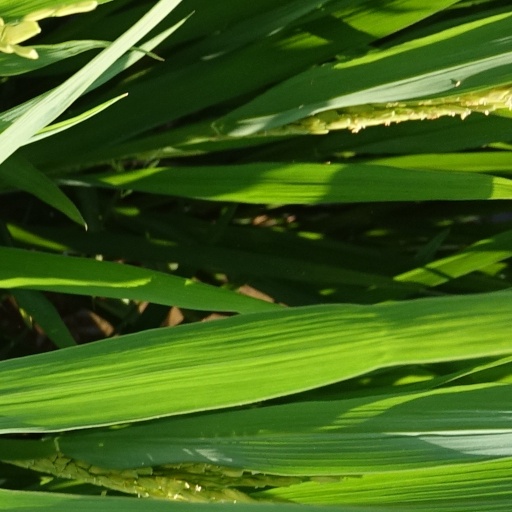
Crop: rice